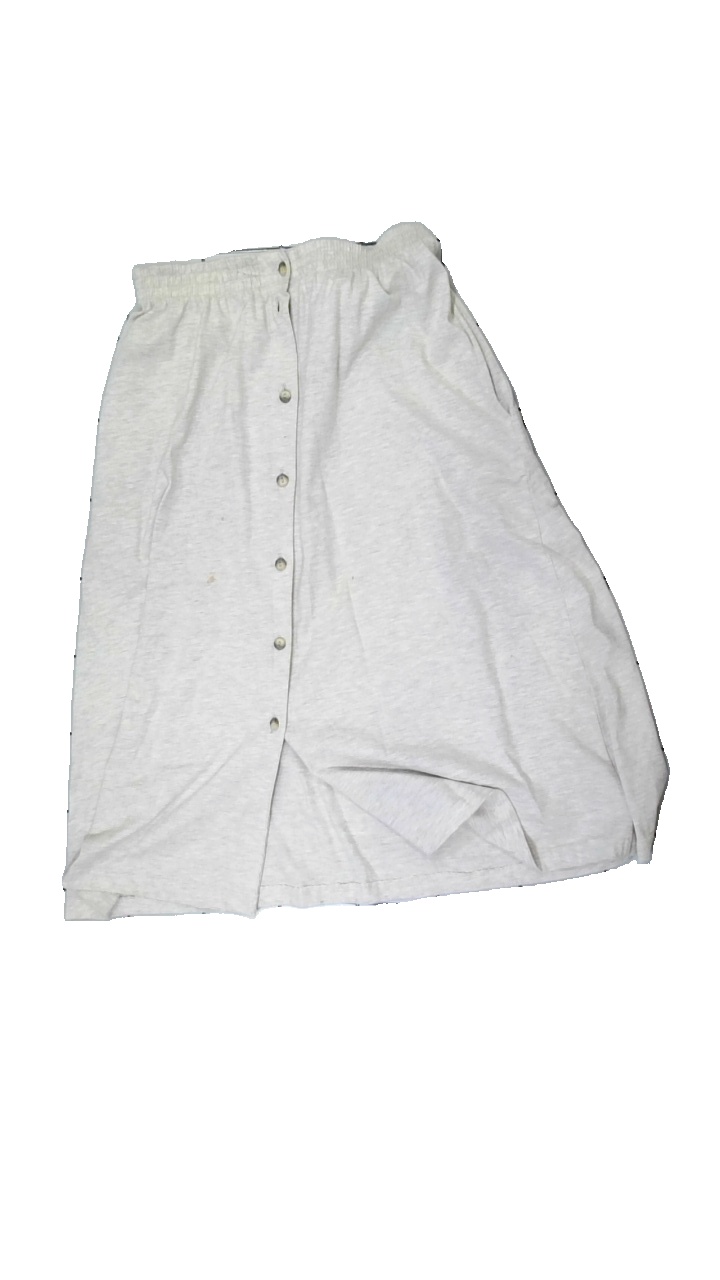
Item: Skirt (Ladies)
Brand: Spader Dam
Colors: Beige
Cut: Regular, Loose
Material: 100% cotton
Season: All
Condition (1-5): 3
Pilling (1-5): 4
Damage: stains
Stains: Major
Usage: Export
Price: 50-100